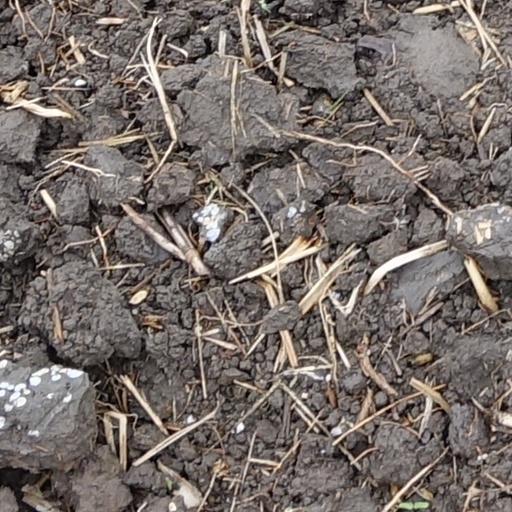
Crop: wheat